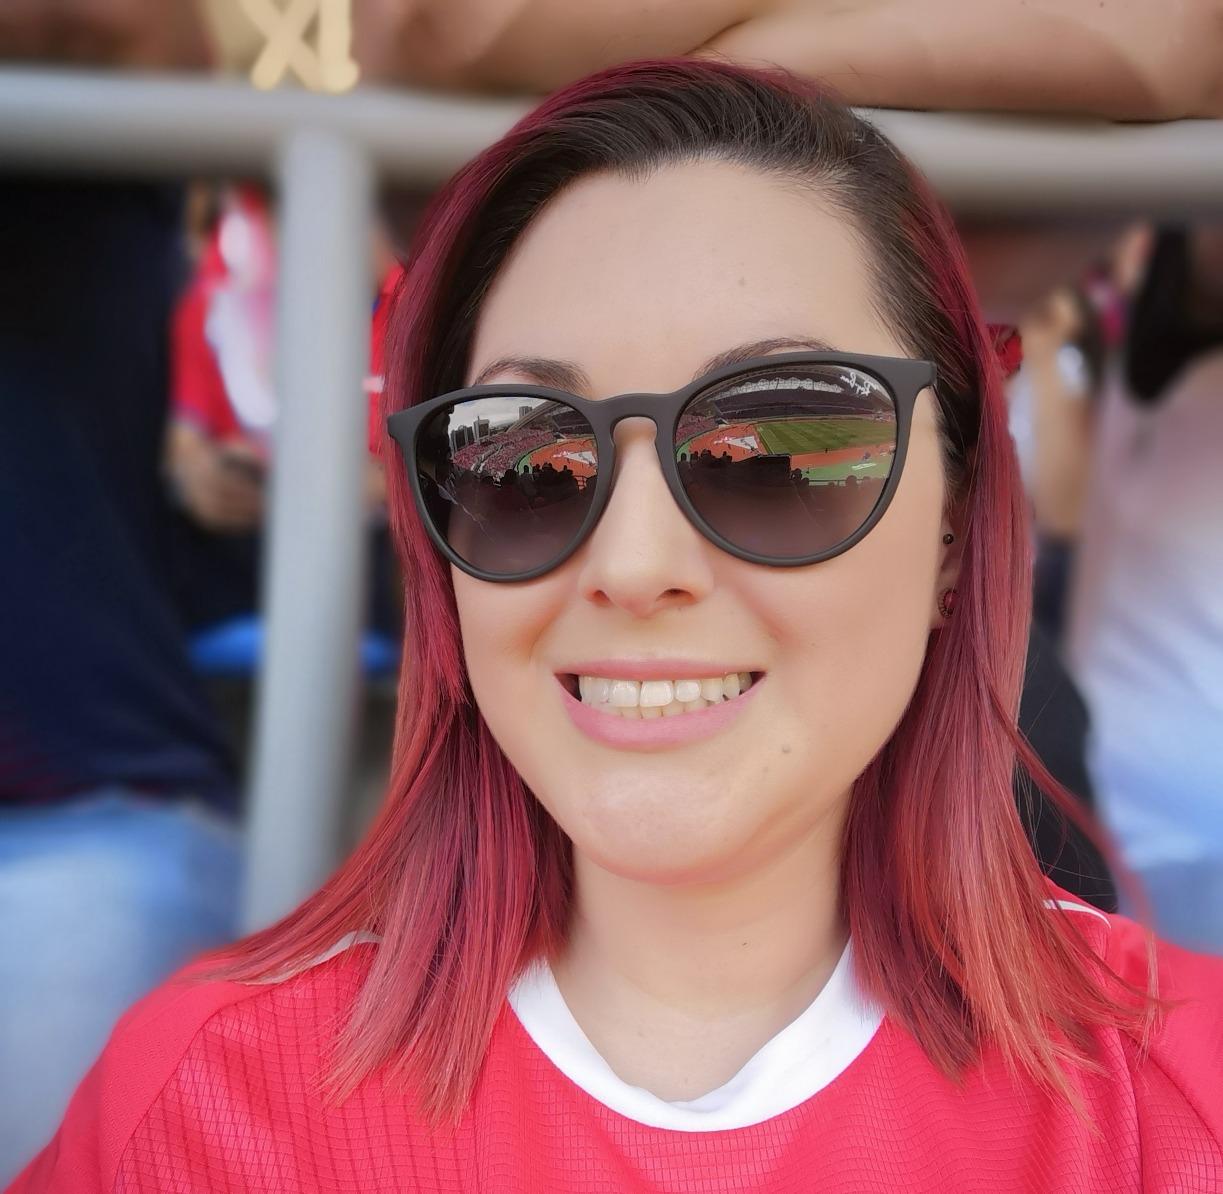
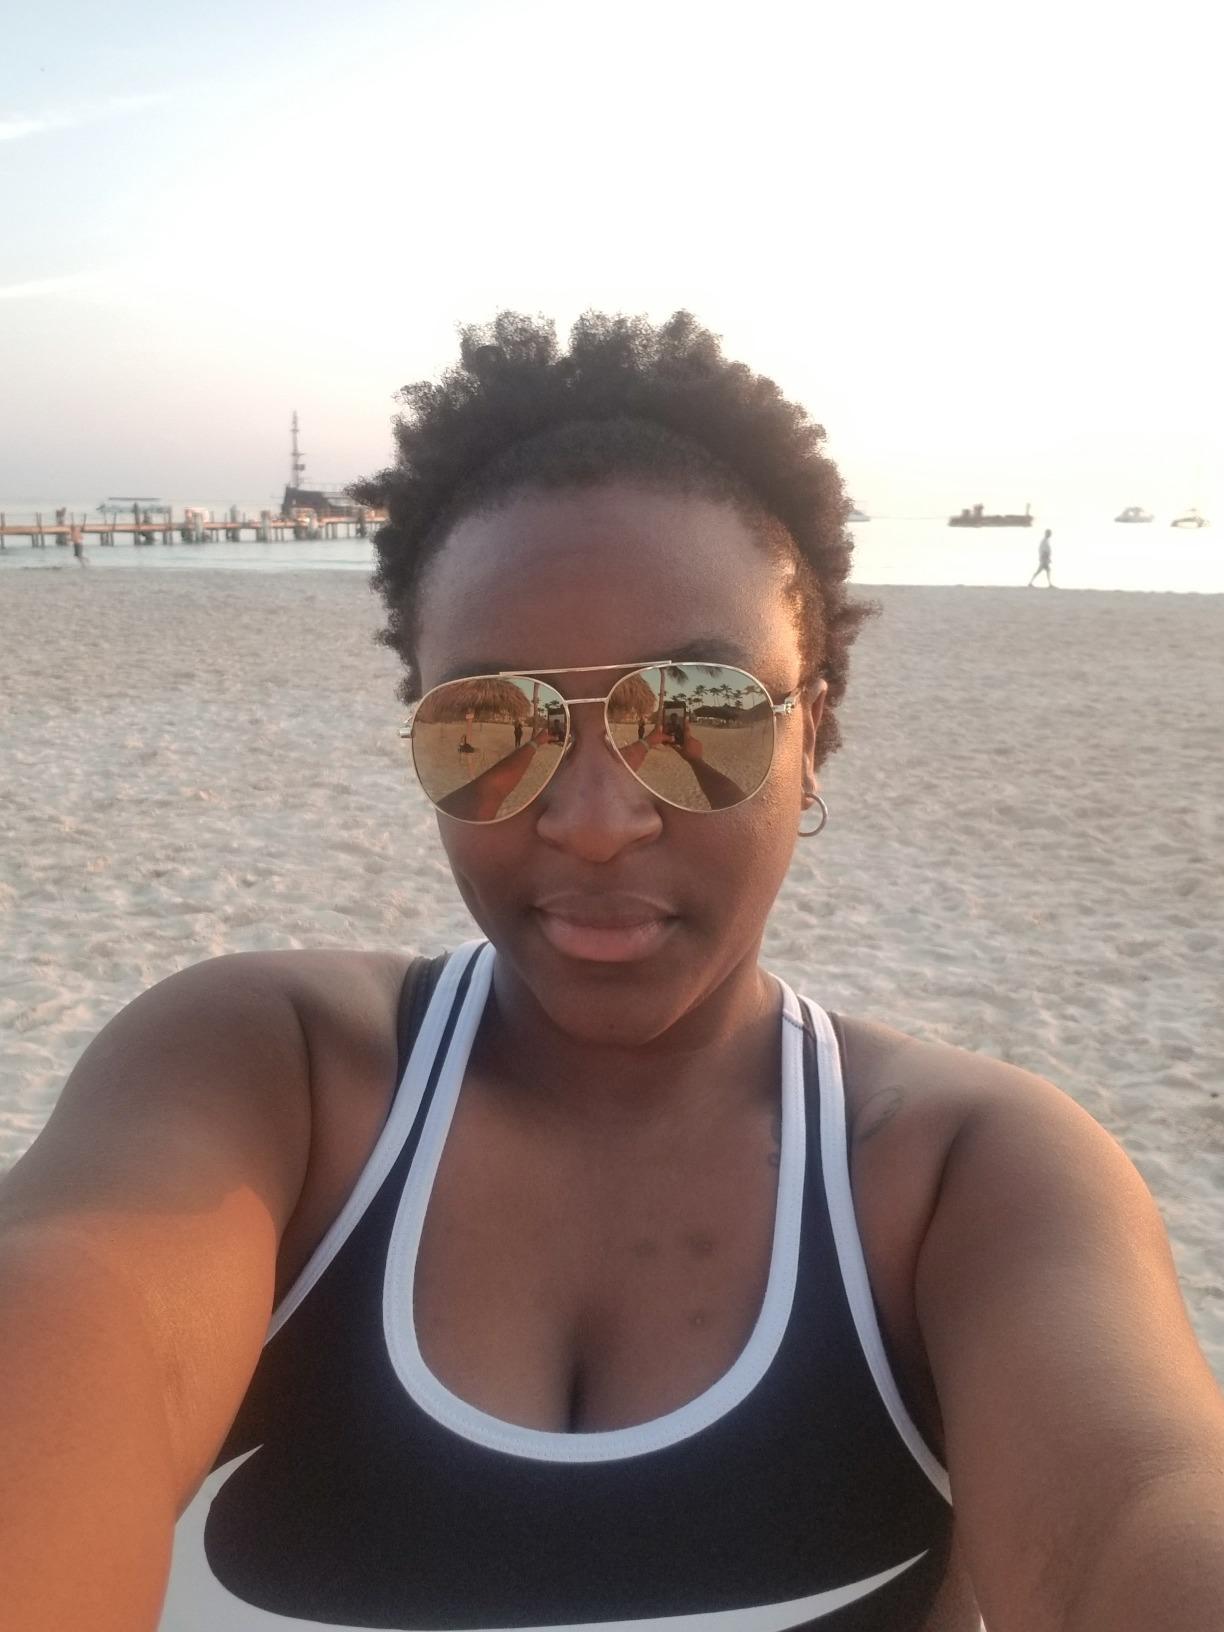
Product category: accessories_sunglasses
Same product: no